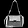
Label: Bag